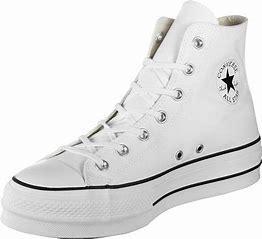
Brand: Converse
Model: Chuck Taylor All Star Platform